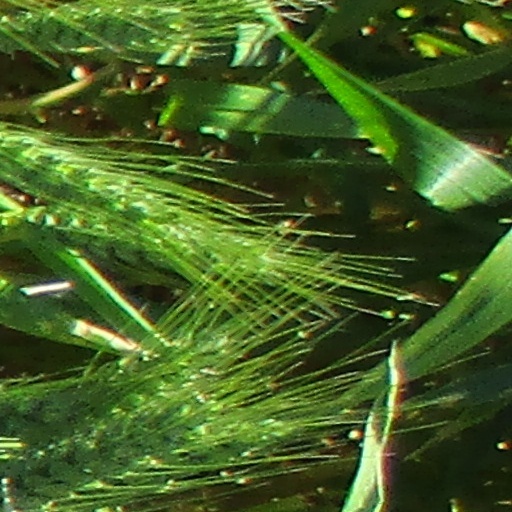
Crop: wheat